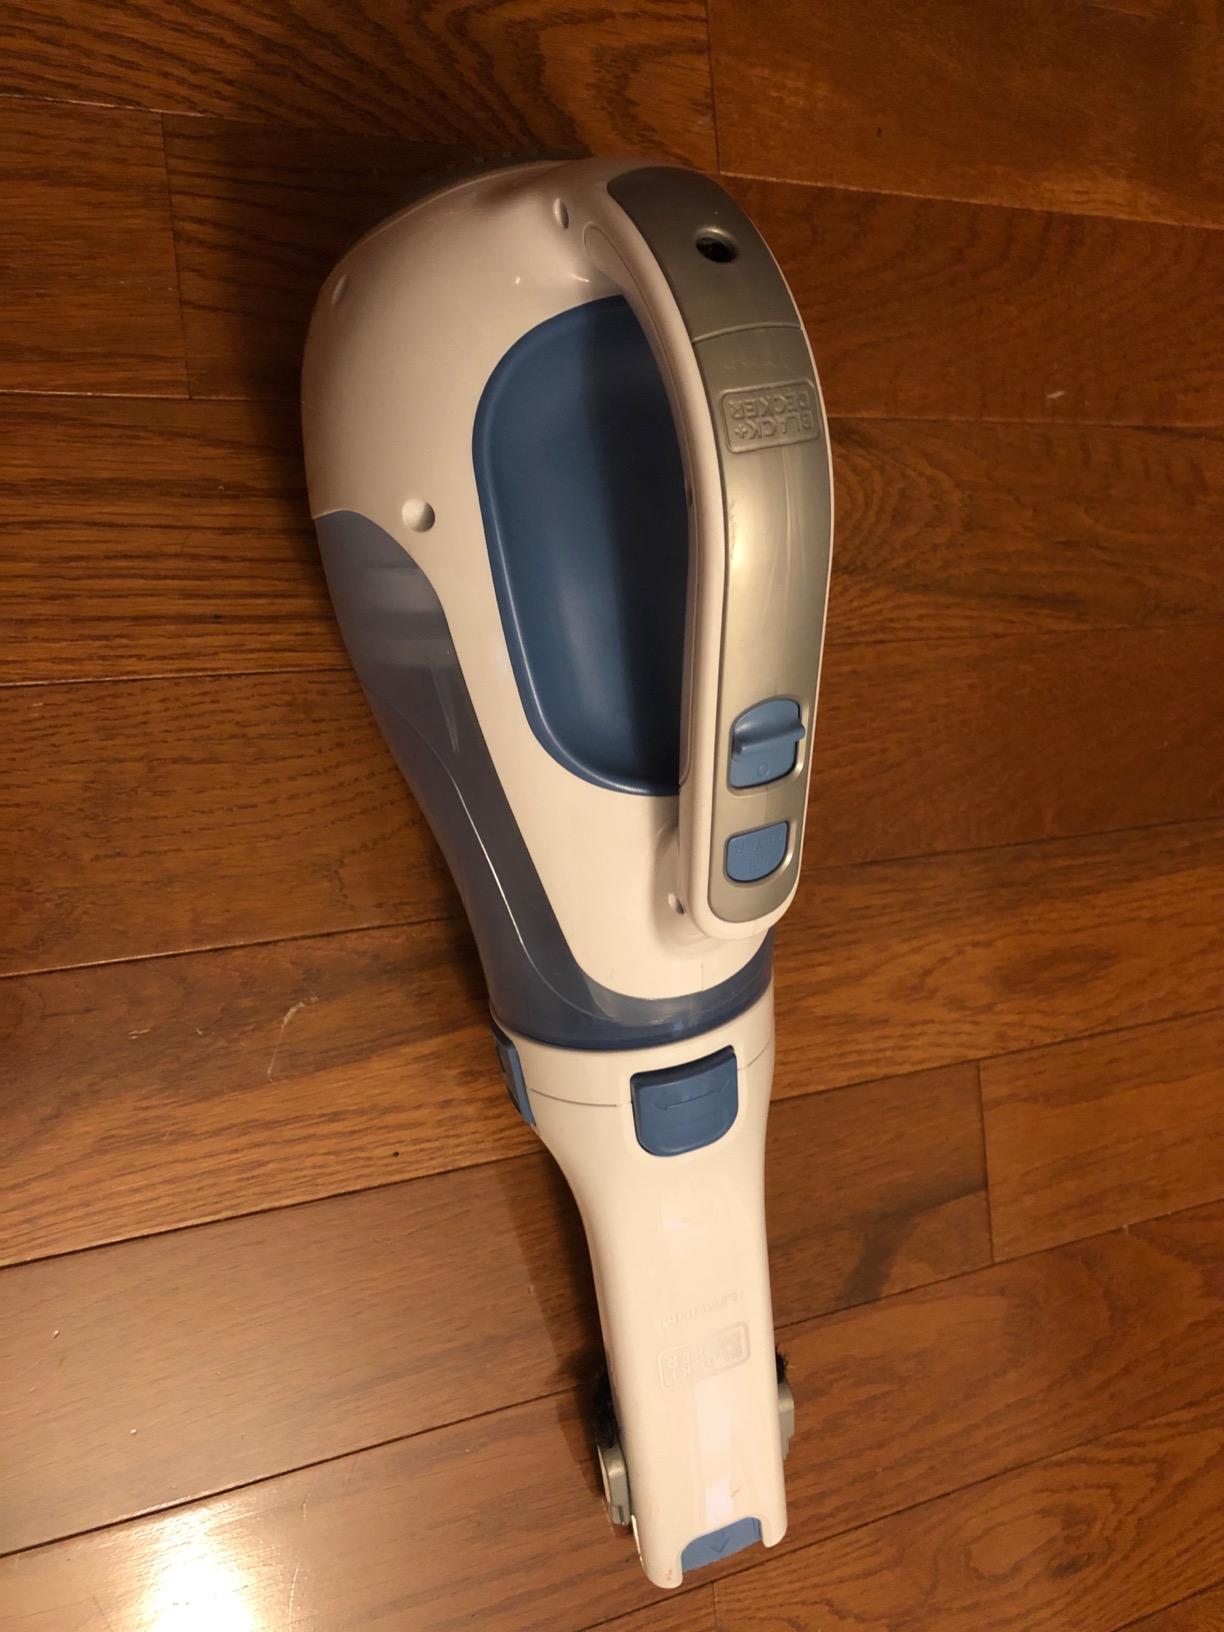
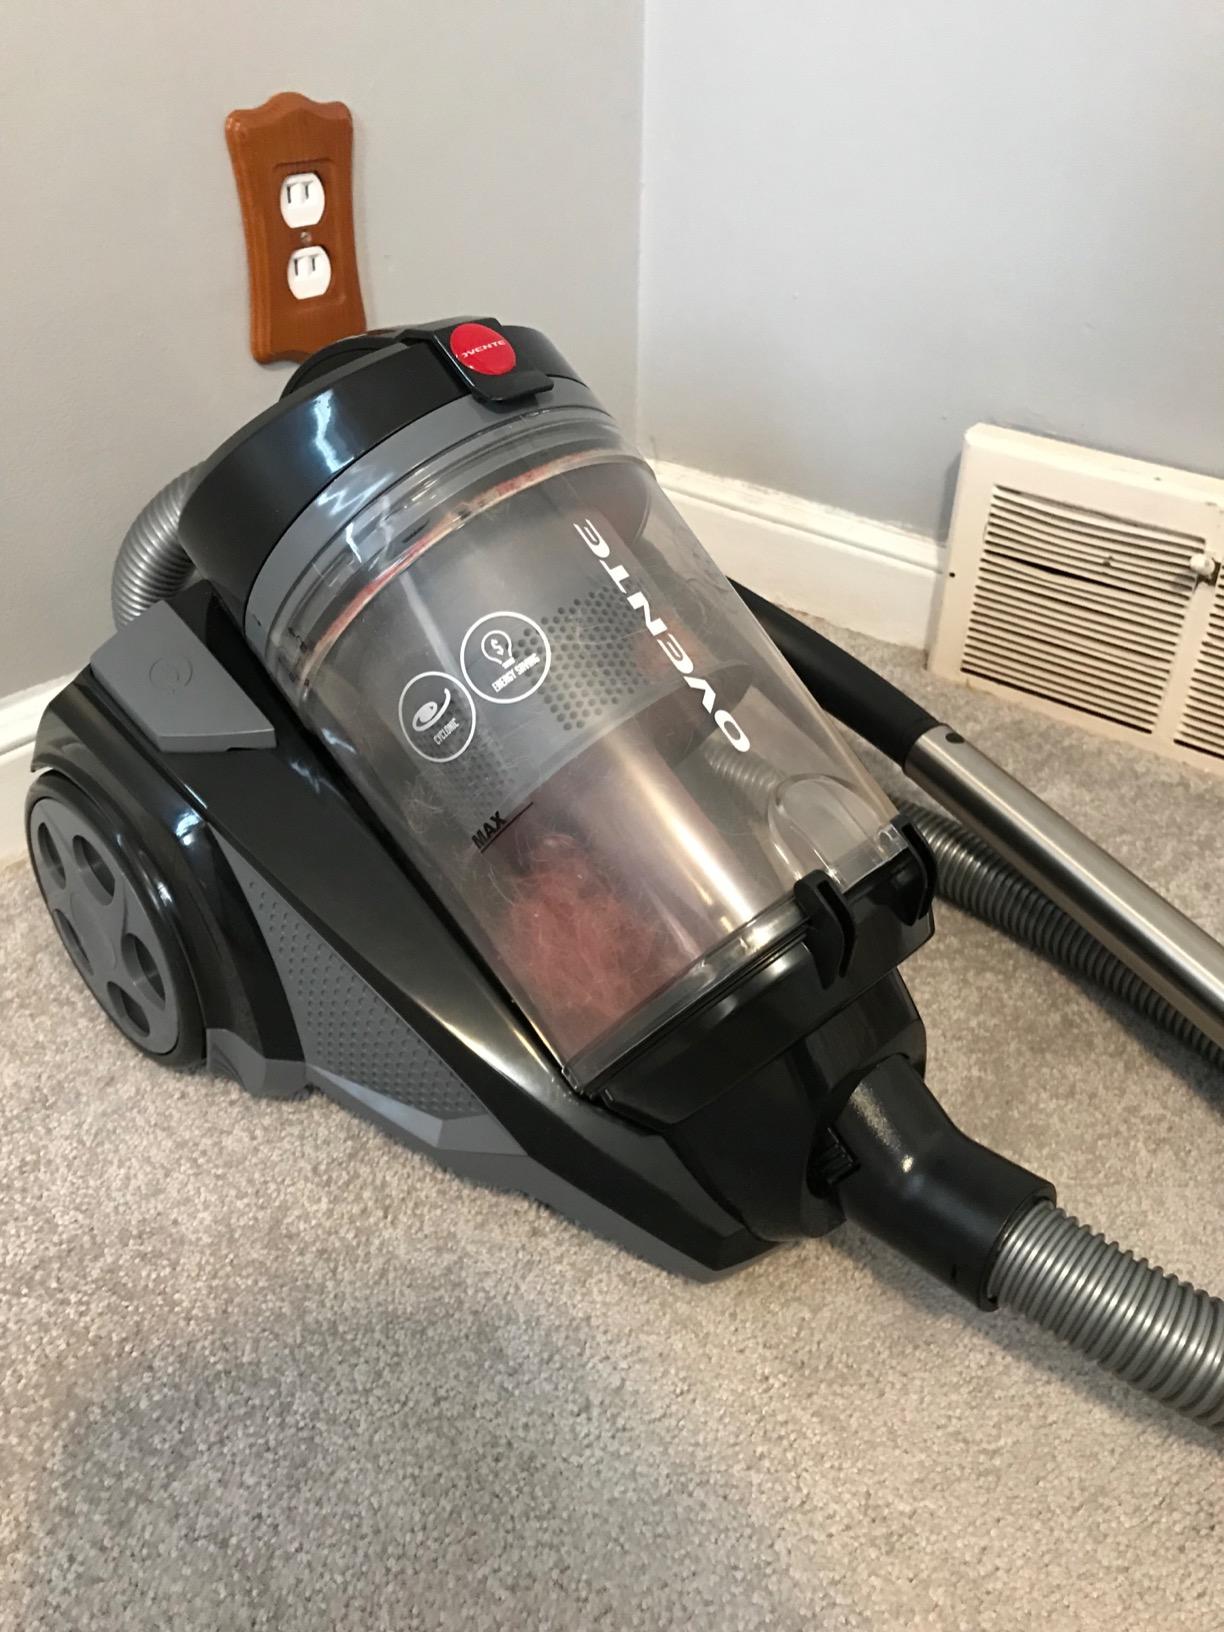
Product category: items_vacuum
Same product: no